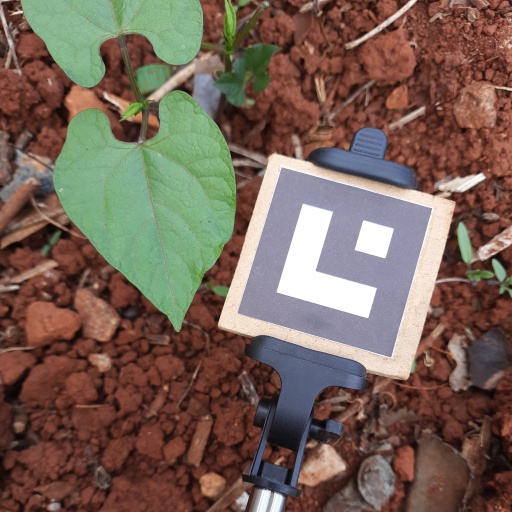
Observations: flat surface, no eating holes, under cloudy sky